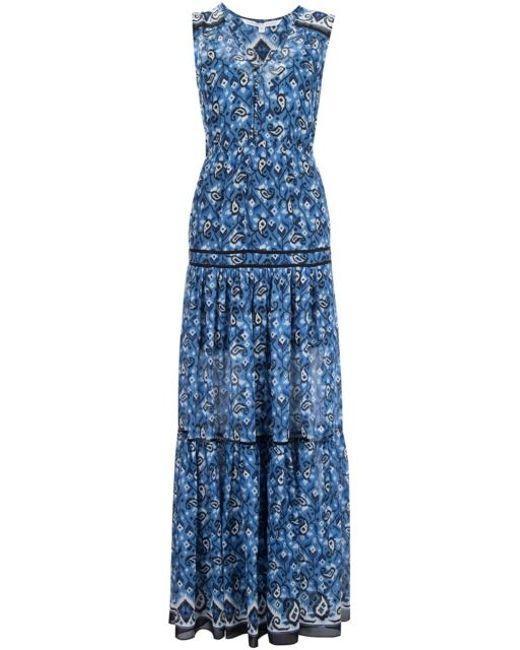
langes, blau bedrucktes, fließendes Kleid, ärmellos